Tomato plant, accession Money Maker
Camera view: bottom (45 deg); turntable rotation: 330 degrees
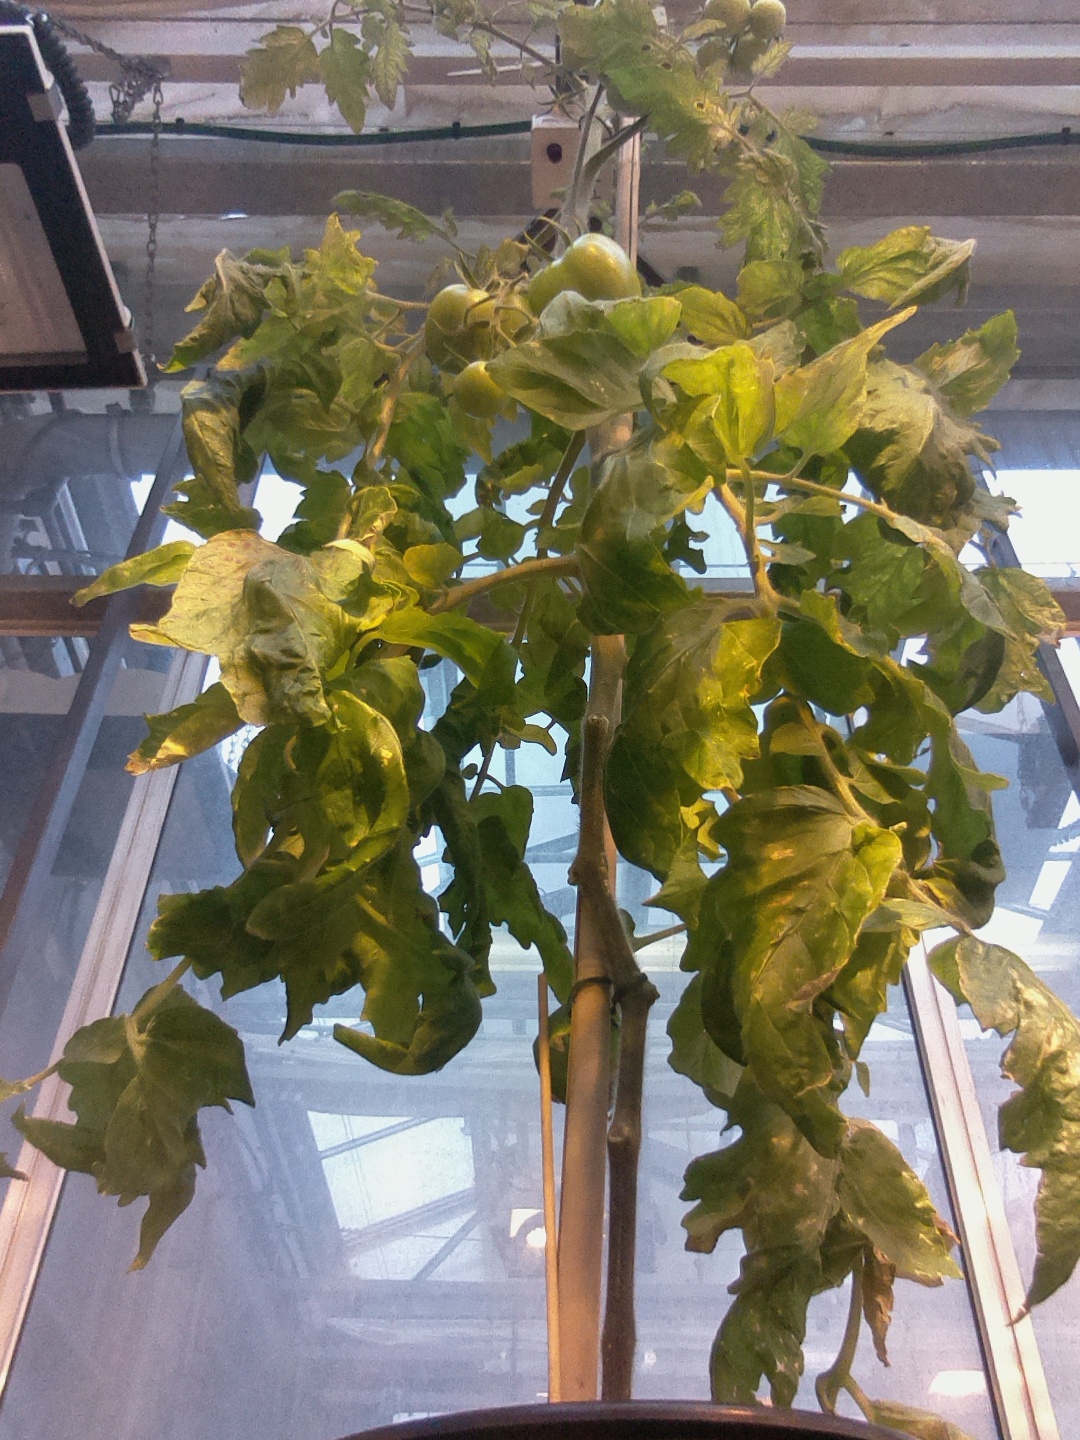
BBCH growth stage 79: 90% -100% of final fruit size